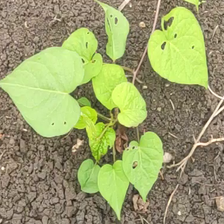
Weed species: Obscure_morning _glory(Ipomoea obscura)